Utica Avenue station

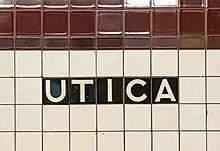
Tile caption below trim line

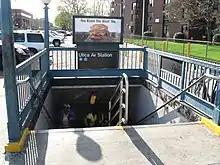
North side street stair

The station has four tracks and two island platforms, typical for a four-track express station. The A stops here at all times, running express during the day and local at night, while the C stops here at all times except nights and is local. The next stop to the west (railroad north) is Kingston–Throop Avenues for local trains and Nostrand Avenue for express trains; the next stop to the east (railroad south) is Ralph Avenue for local trains and Broadway Junction for express trains. The outer track walls are made of tile and have a maroon trim line with a dark maroon border. Small black tile captions reading "UTICA" in white lettering on a black background run below the trim line at regular intervals. The station's I-beam columns are painted maroon, alternating ones having the standard black station name plate with white lettering. Renovations added looping maroon tile patterns at the mezzanine level, as well as the platform's floor pattern. Renovations also added new old-fashioned light fixtures with modern sodium-vapor lamps in them, which are suspended on long rods from the high, vaulted ceilings.